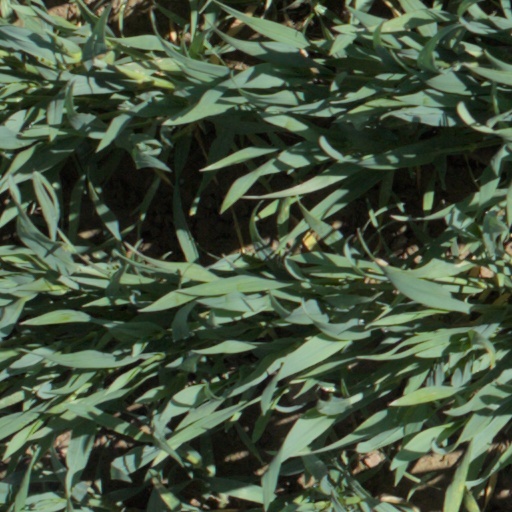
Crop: wheat